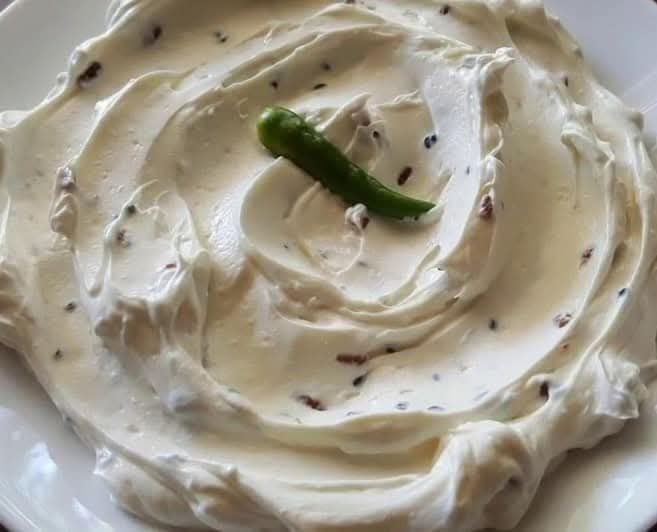
الوصف بالفصحى: طبق صلصة الزبادي الرائب مع الثوم وبهار الحلبة والكمون
الوصف بالعامية السودانية: صحن مِش
التصنيف: Food & Drinks